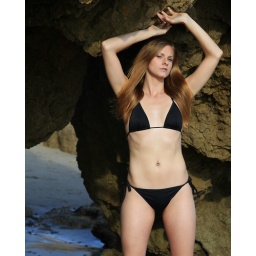
Photoshoot of a pretty model with long blonde hair and blue eyes in a black bikini.